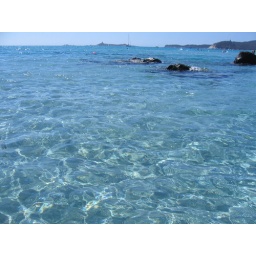
Clear crystal blue water at the beach in villasimius sardenia